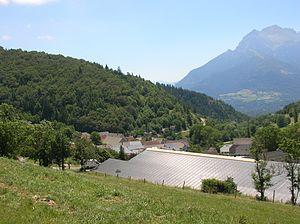
Sainte-Luce, Isère, France.
Sainte-Luce est une commune française située dans le département de l'Isère en région Auvergne-Rhône-Alpes.